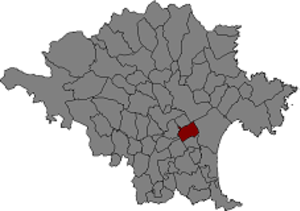
Fortià est une commune d'Espagne dans la communauté autonome de Catalogne, province de Gérone, de la comarque d'Alt Empordà